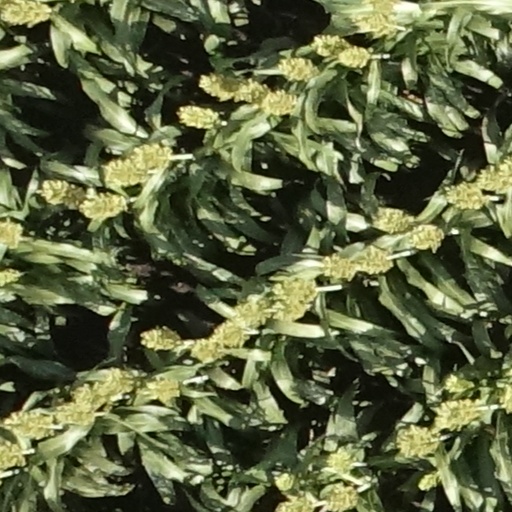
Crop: sorghum